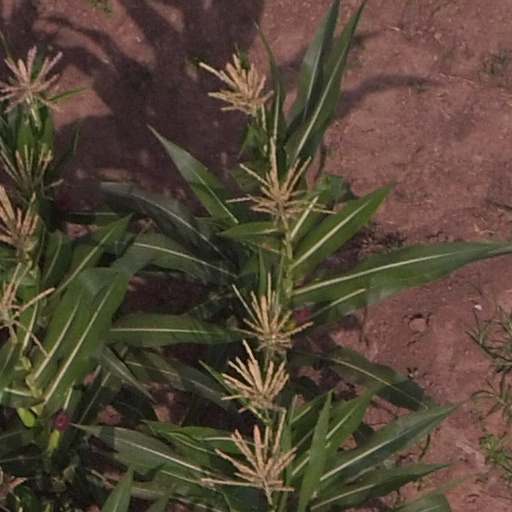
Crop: maize; corn